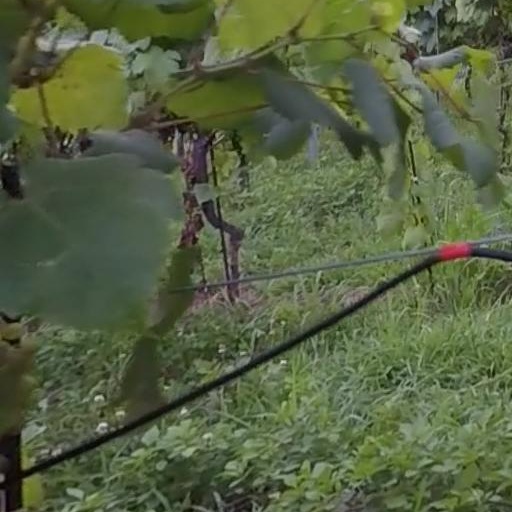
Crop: grape